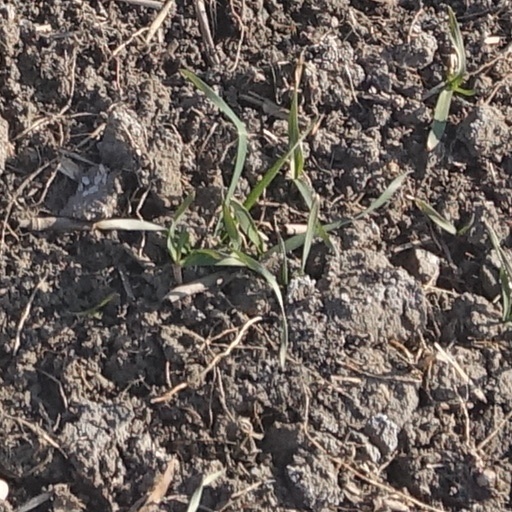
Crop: wheat